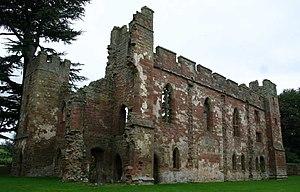
Robert Burnell est un évêque et homme d'État anglais né vers 1239 à Acton Burnell et mort le 25 octobre 1292 à Berwick.